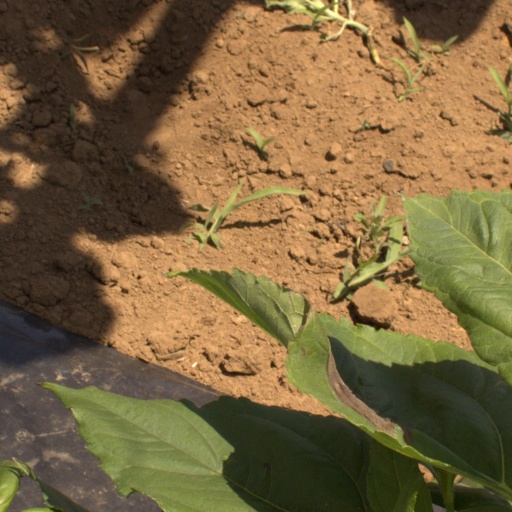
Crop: Jerusalem artichoke